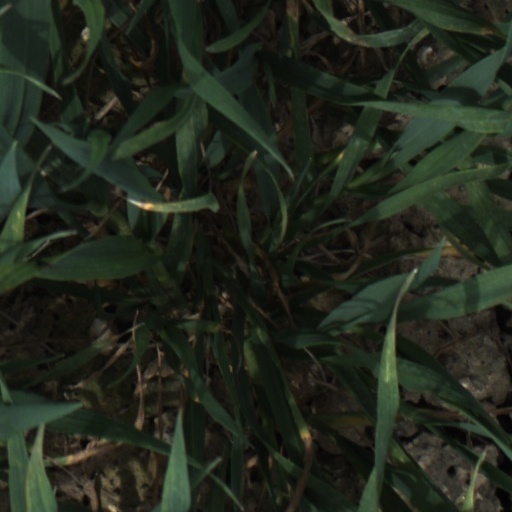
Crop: wheat